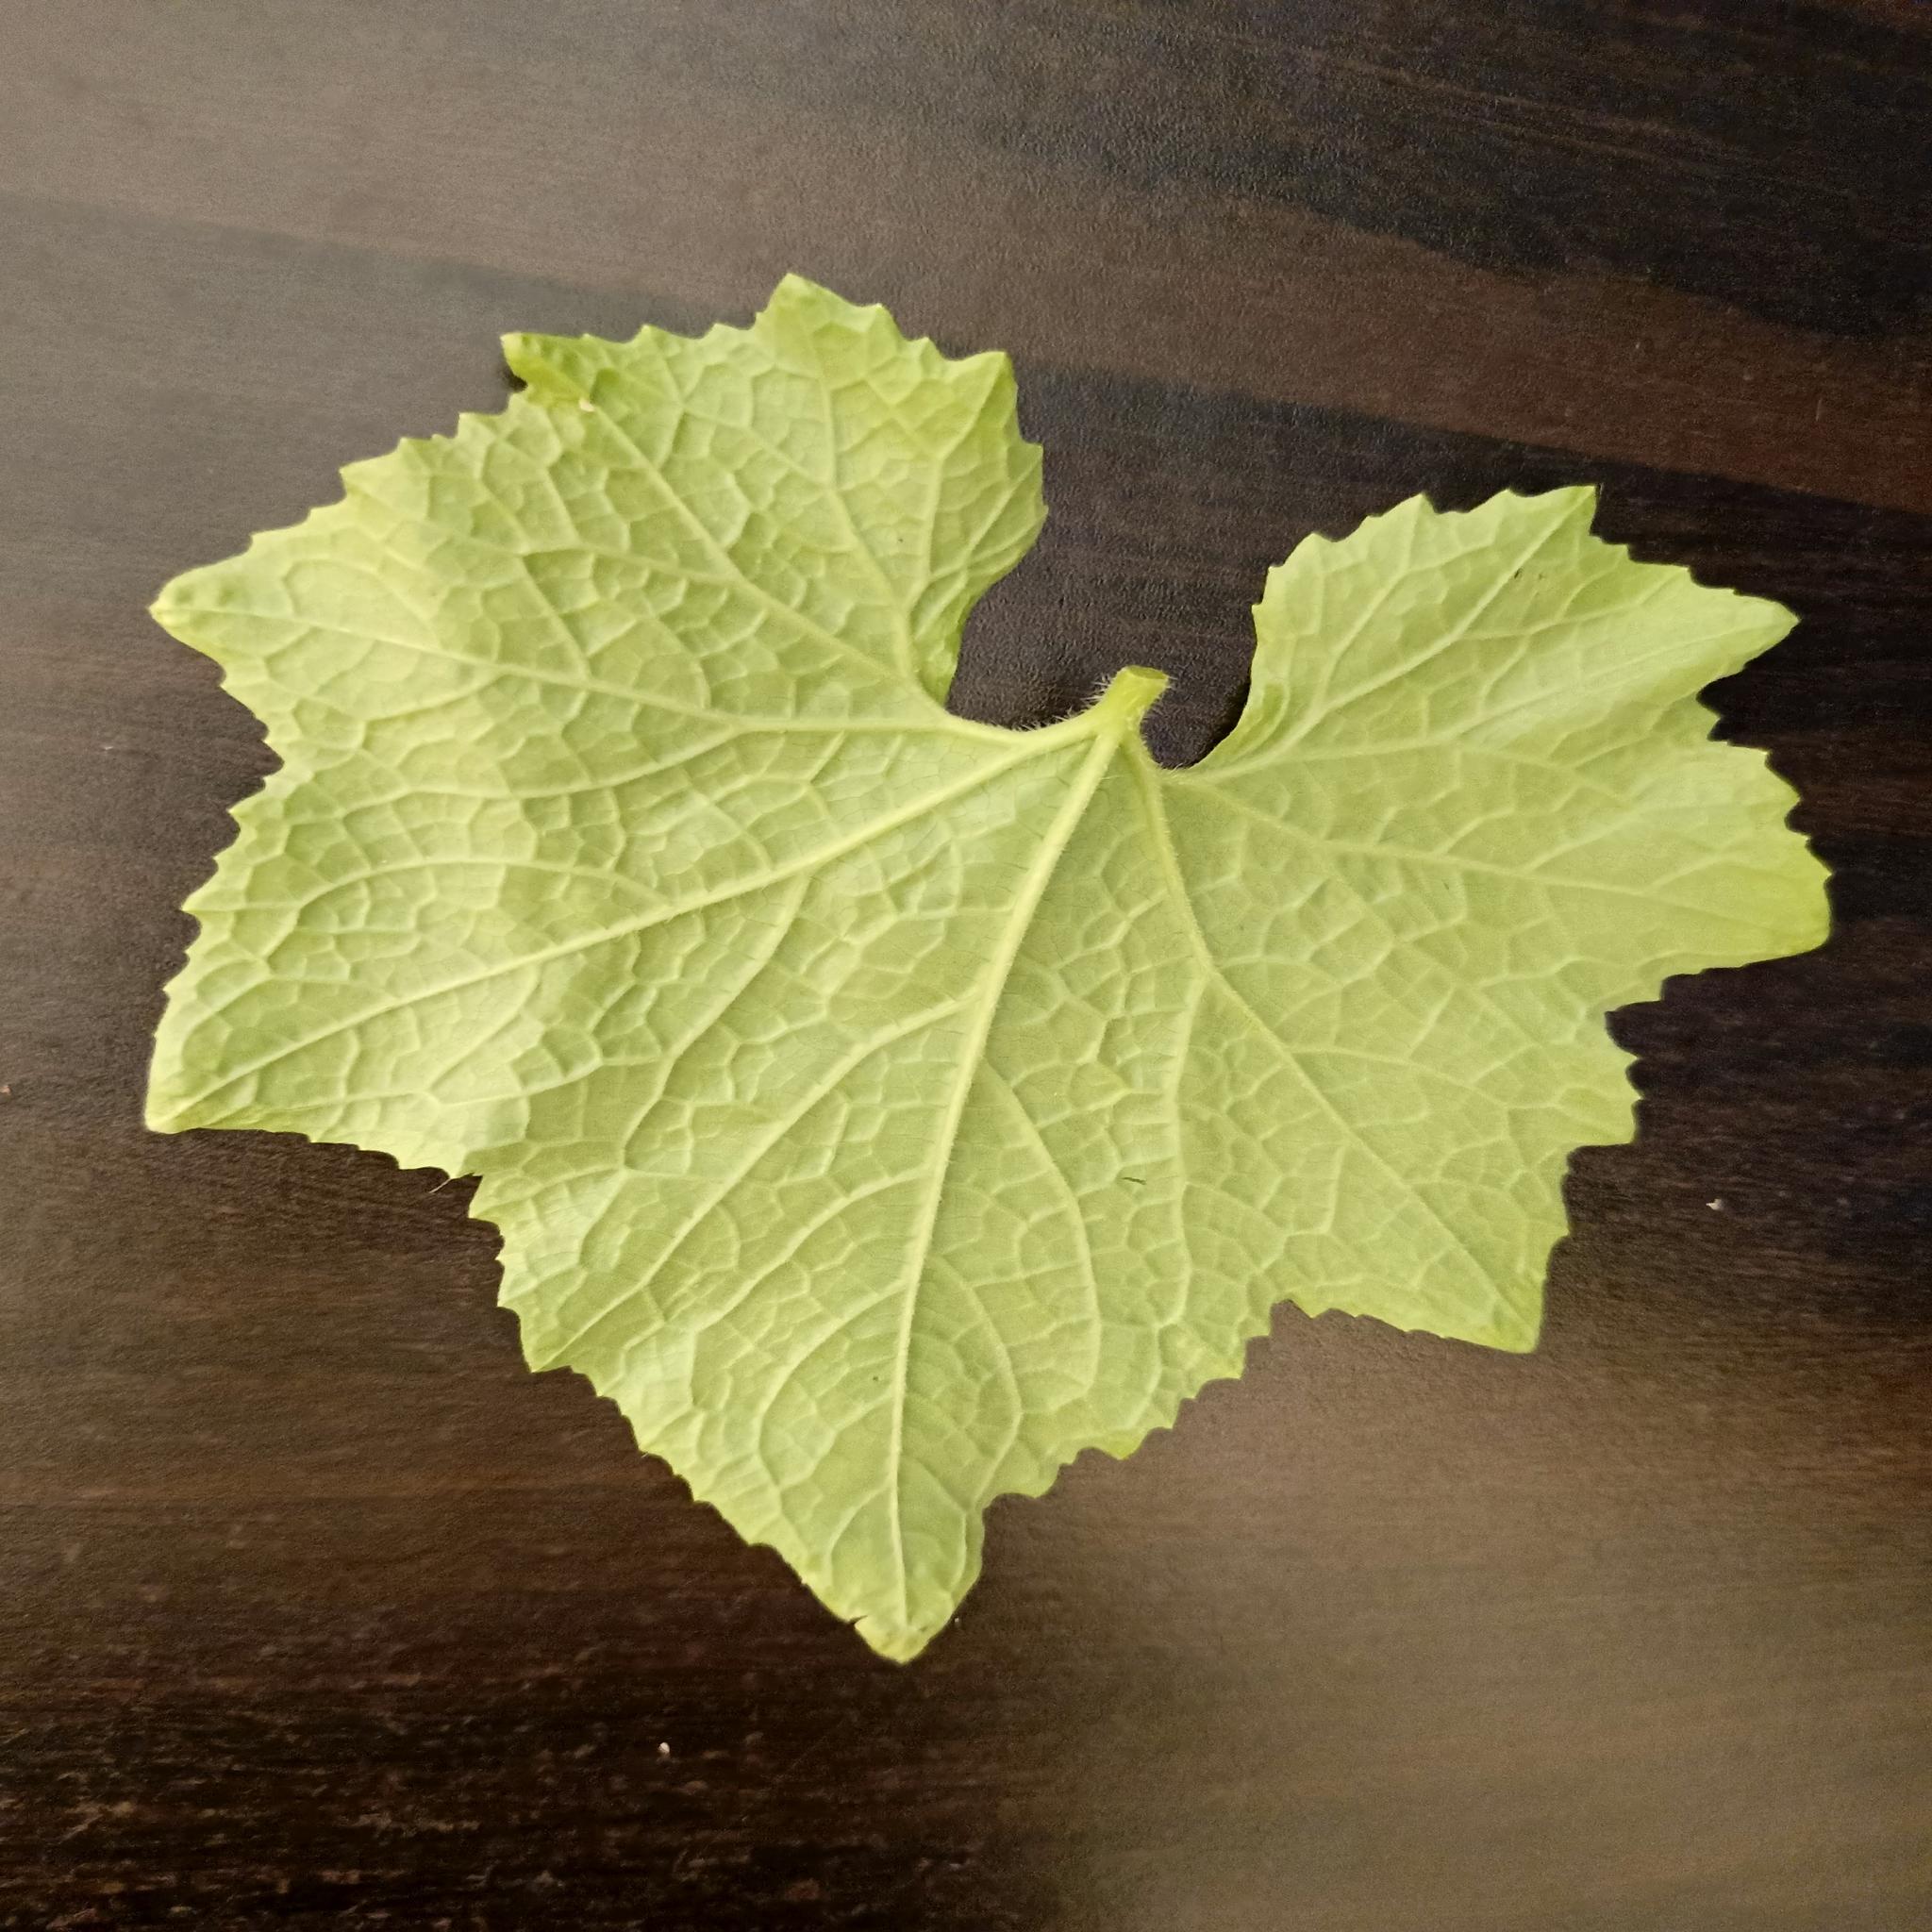
Label: Healthy